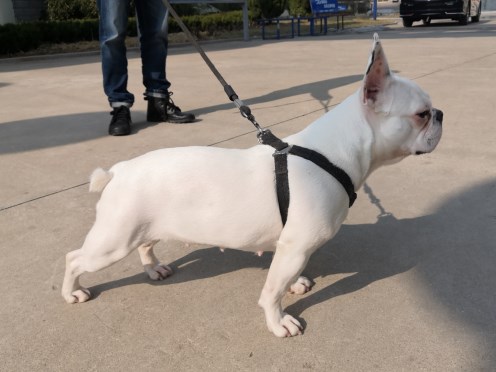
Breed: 1121-n000002-French_bulldog